He Who Gets Slapped (film)

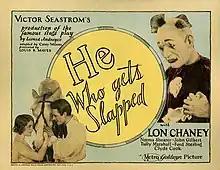
Lobby card from the film

"He Who Gets Slapped" received mostly positive reviews from critics upon its release, with many praising the film and Chaney's performance.